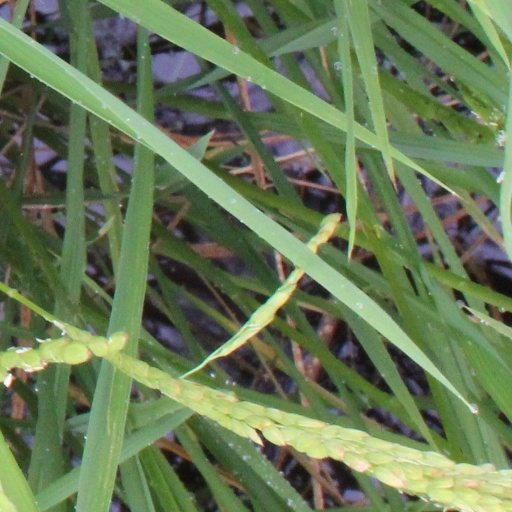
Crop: rice